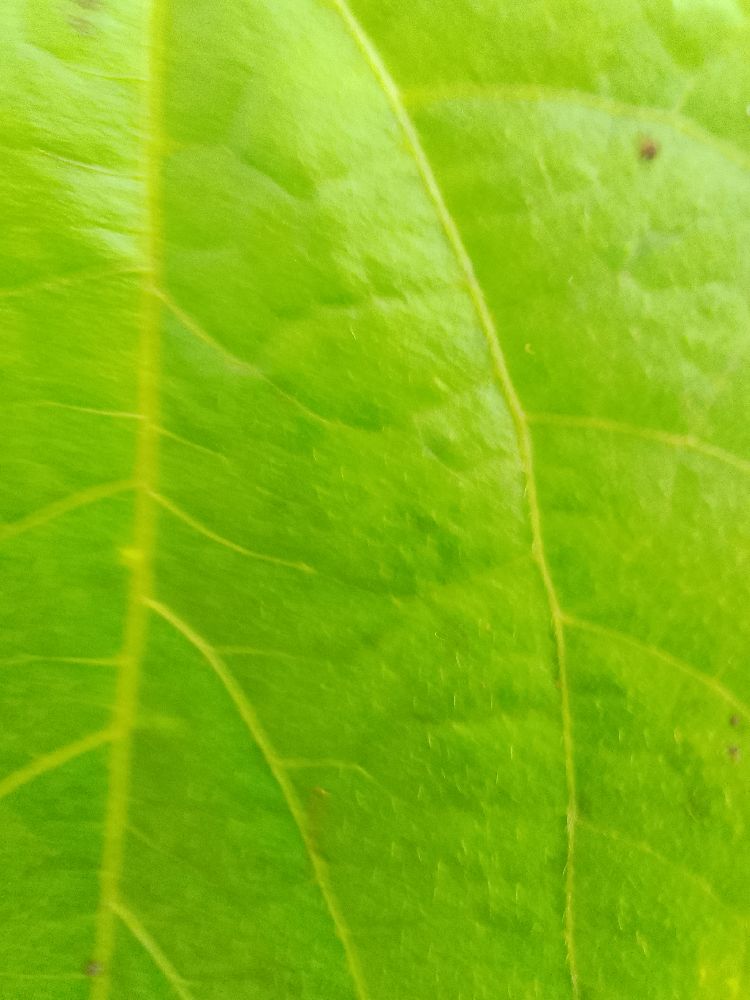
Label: healthy